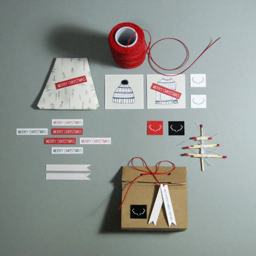
handmade christmas gift idea on packaging of the package design gallery